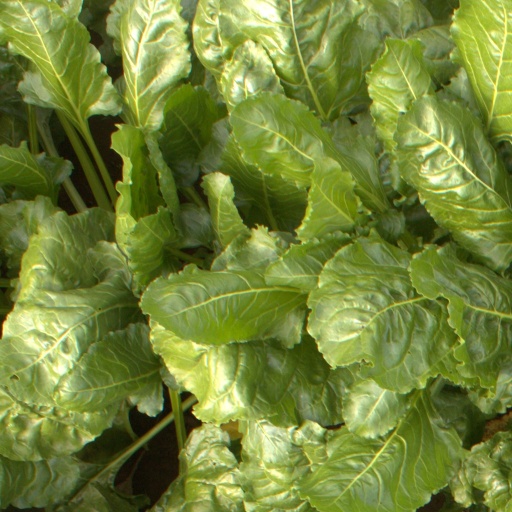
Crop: sugar beet